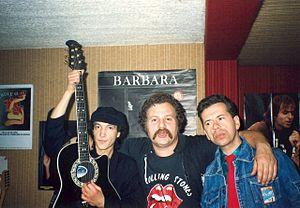
Factory est un groupe de rock français originaire de Givors.